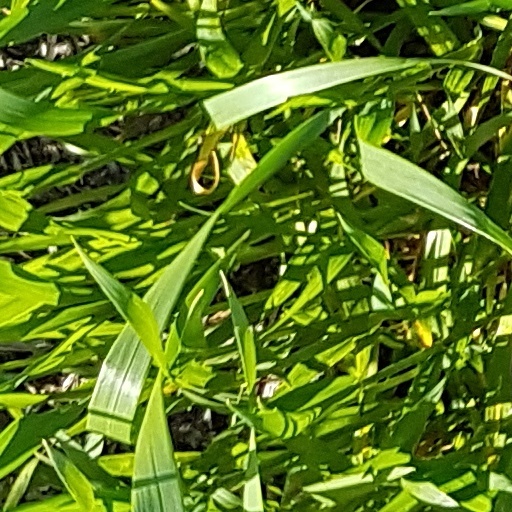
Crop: wheat